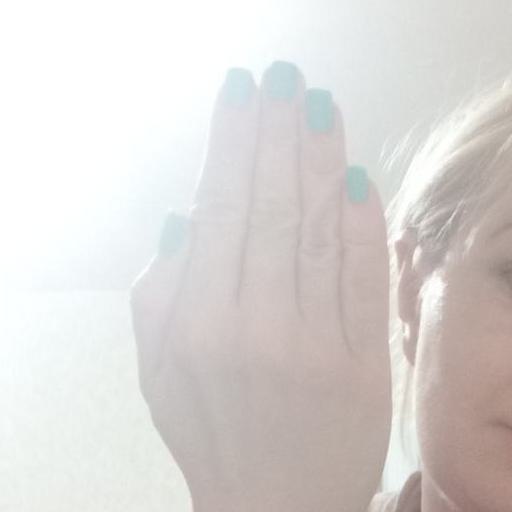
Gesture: stop_inverted